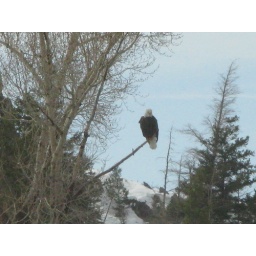
A bald eagle looking for fish from a branch over the river in Colorado